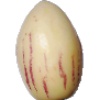
Label: Pepino 1